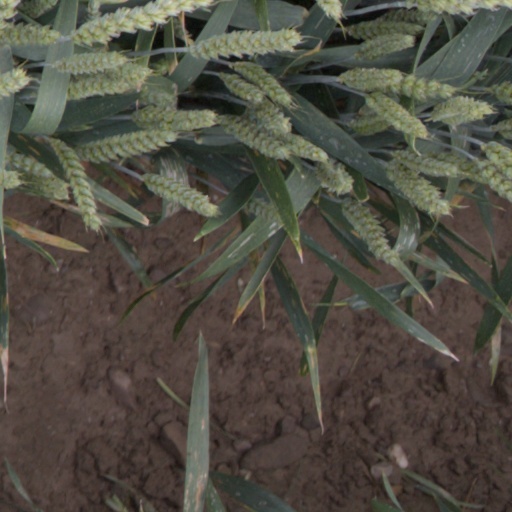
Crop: wheat